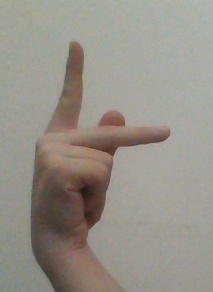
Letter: dha